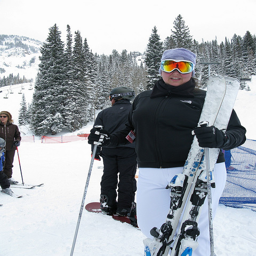
A woman posing with her skis in her arm.
A person stands with skis in their hand next to other skiers.
A man carry skis walking across a snow covered hillside.
A woman that is holding ski's in her hand standing in the snow.
A woman in black jacket holding skis next to trees.